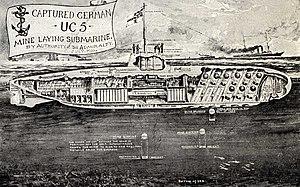
Le SM UC-5 est un sous-marin allemand de type UC I mouilleur de mines utilisé par la Kaiserliche Marine pendant la Première Guerre mondiale.